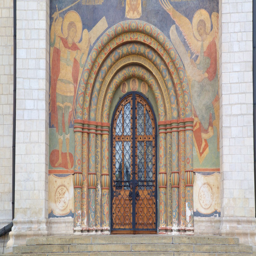
late gothic revival structure showing a church or cathedral and heritage architecture